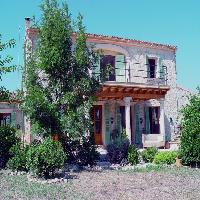
Weather: sun or clear